Answer in natural language. Considering the relative positions, is dark cave wall decor photo (marked B) above or below colorful landscape painting (marked A)? Choose between the following options: above or below
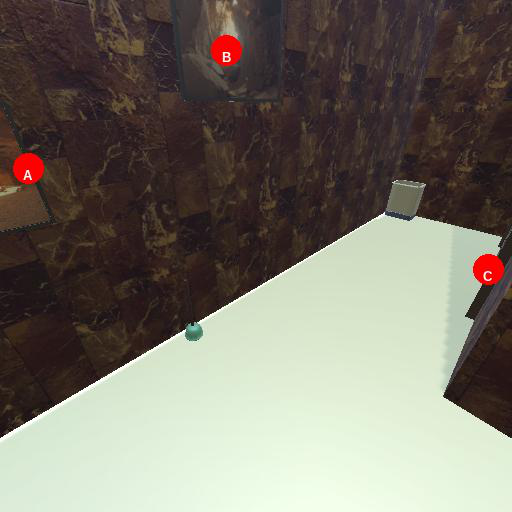
<answer>above</answer>